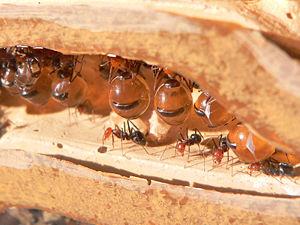
La dénomination Fourmi pot-de-miel, ou Fourmi à miel ou encore Fourmi mellifère est utilisée pour désigner plusieurs espèces de fourmis dont certaines ouvrières accumulent du miellat de pucerons qu'elles gardent dans leur gros gastre et restent accrochées au plafond des galeries toute leur vie. Ces fourmis servent de réservoir vivant aux autres fourmis de la colonie qui viennent leur donner ou y puiser du miellat par trophallaxie. Les fourmis pot-de-miel des genres Camponotus et Melphorus vivent dans les régions semi-désertiques d'Australie où elles creusent des galeries qui vont deux mètres sous terre. D'autres espèces sont présentes en Afrique et Amérique du Nord.
Myrmecocystus est un genre de fourmis vivant dans les régions sèches d'Amérique du Nord et ayant la particularité d'avoir des ouvrières qui restent dans le nid de la colonie et qui servent littéralement de réservoirs vivants.